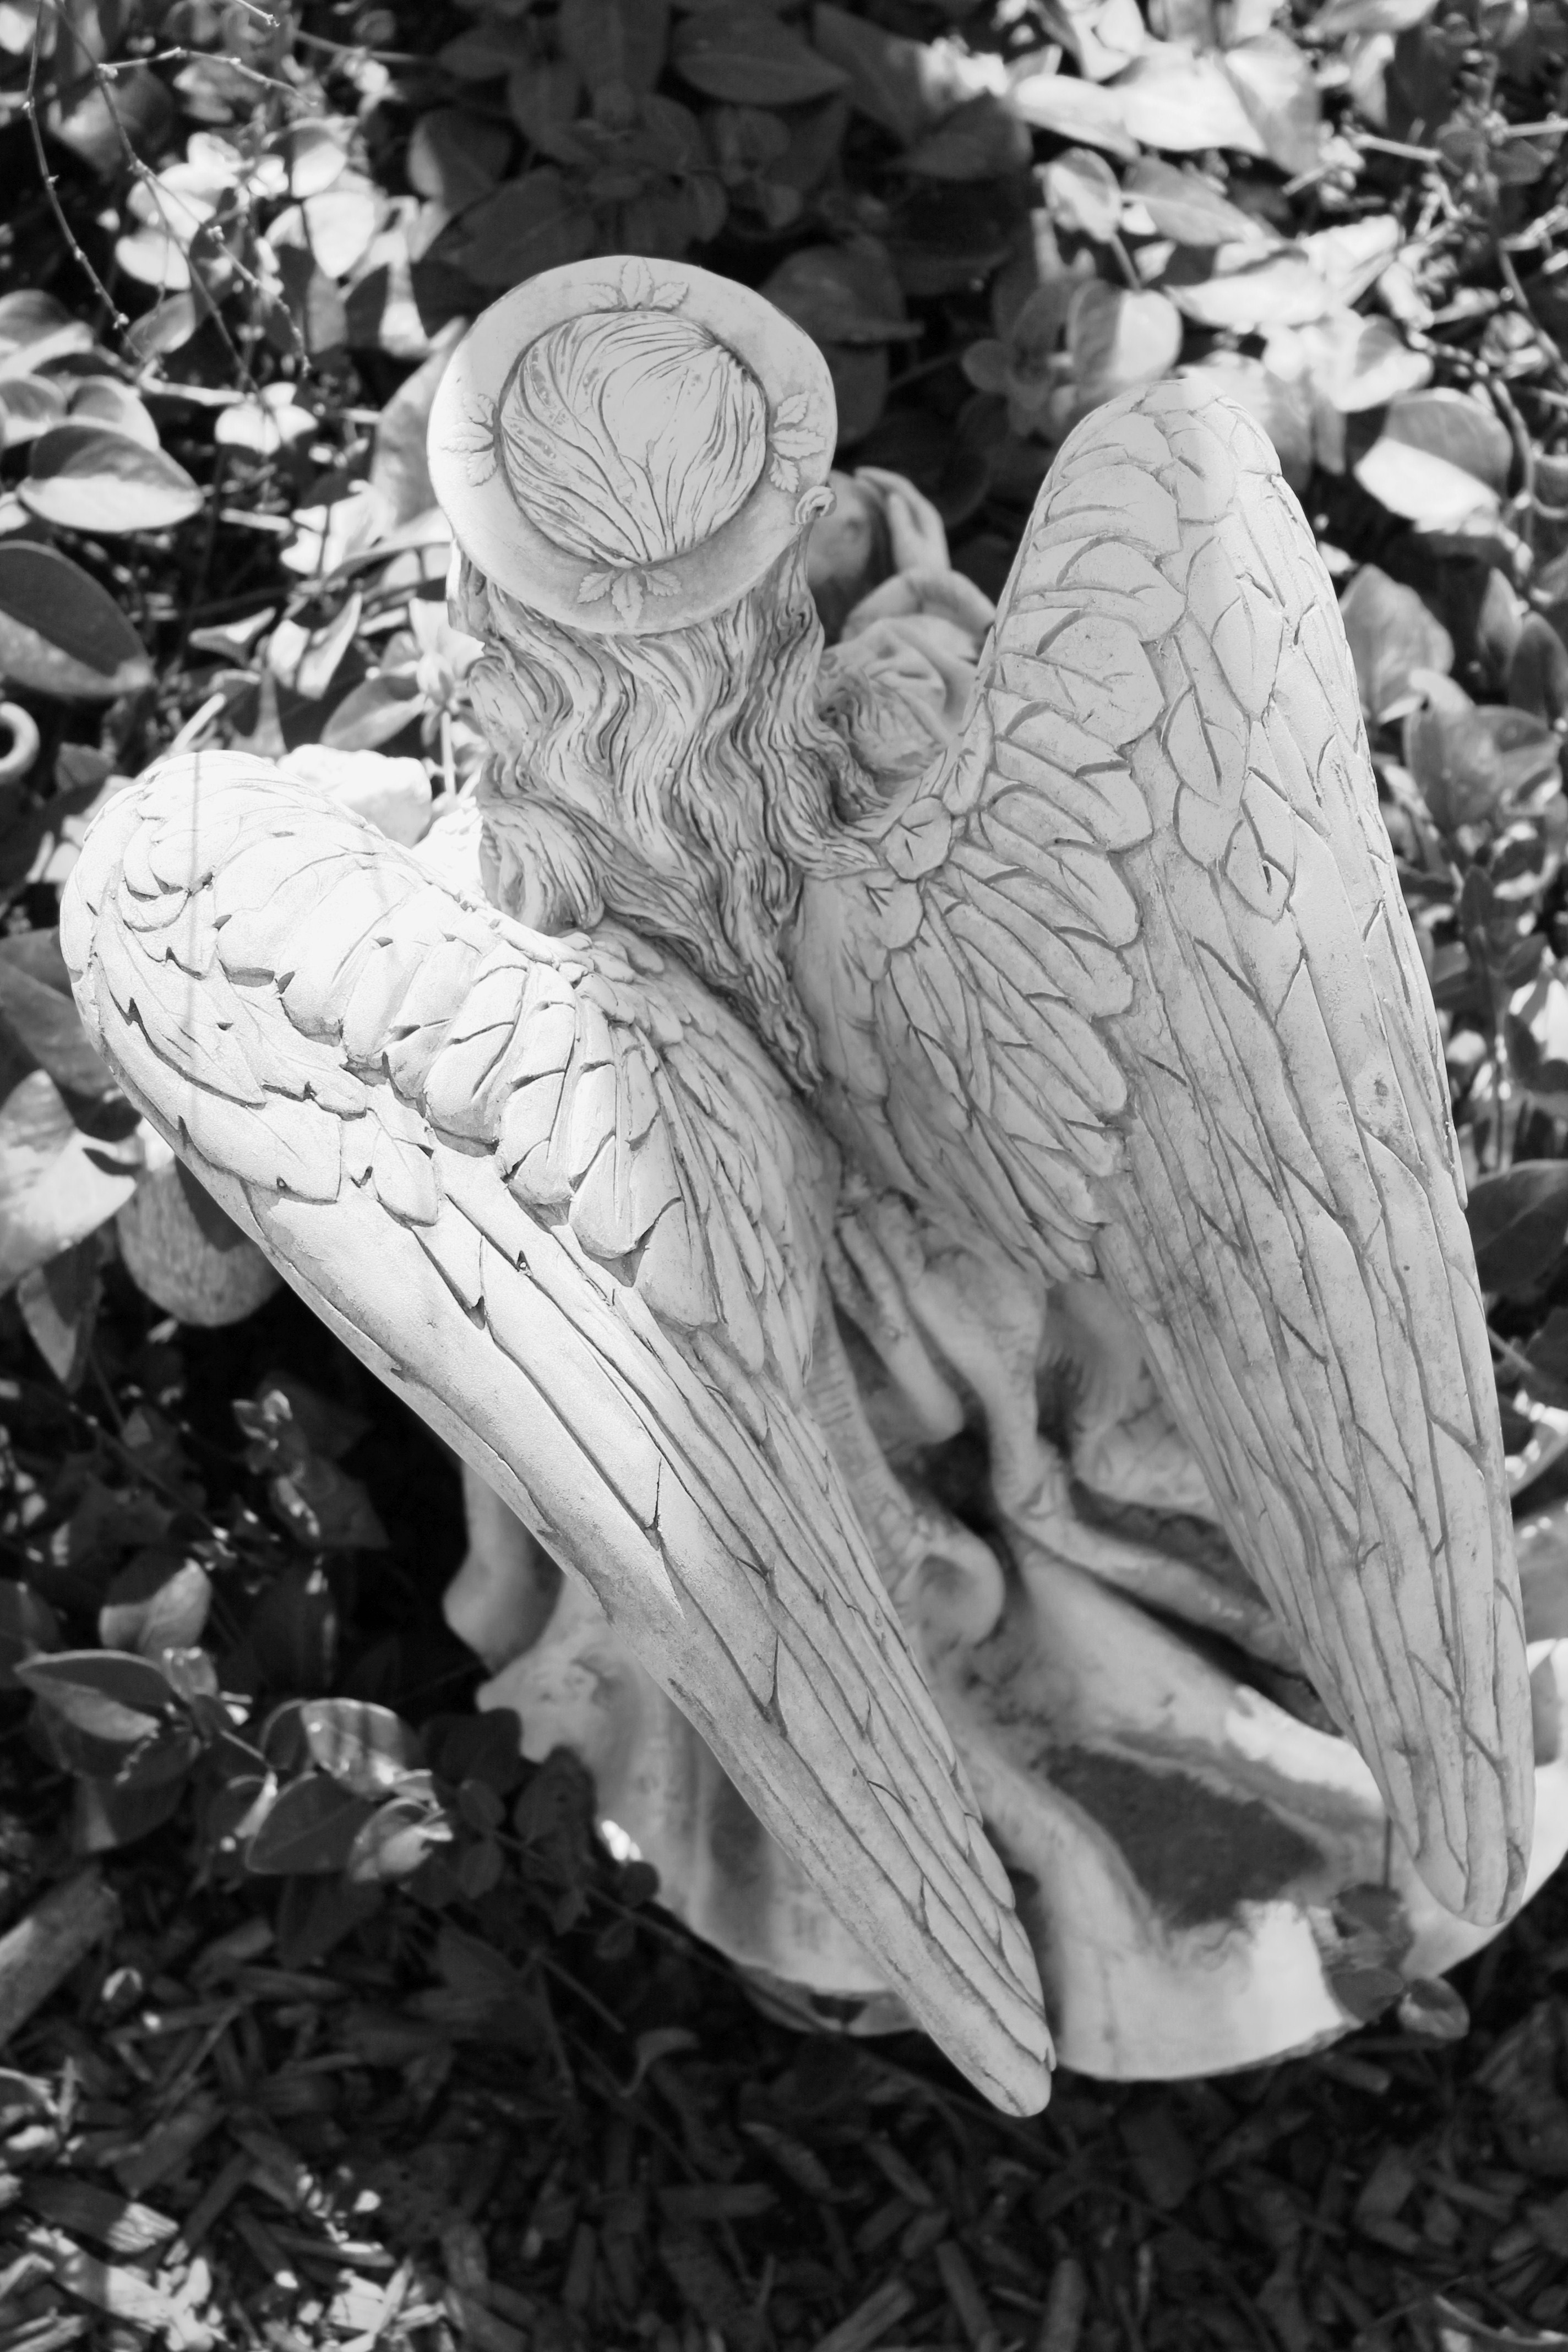
nature, outdoor, wing, black and white, white, leaf, stone, monument, statue, decoration, heaven, peace, religion, cemetery, garden, monochrome, christian, bible, spiritual, gargoyle, sculpture, religious, catholic, angel, graveyard, art, wings, prayer, holy, carving, halo, believe, stone carving, angel wings, oyster mushroom, monochrome photography